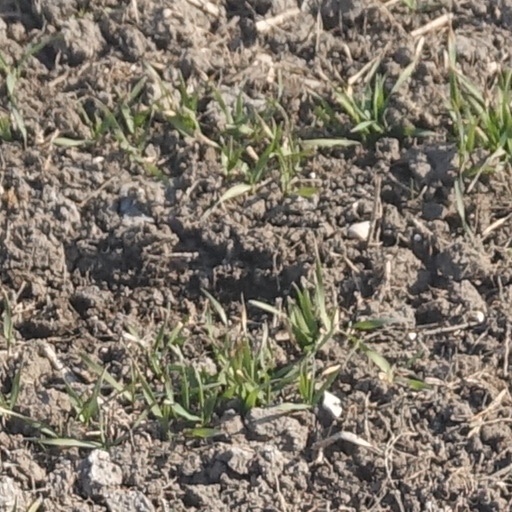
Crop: wheat